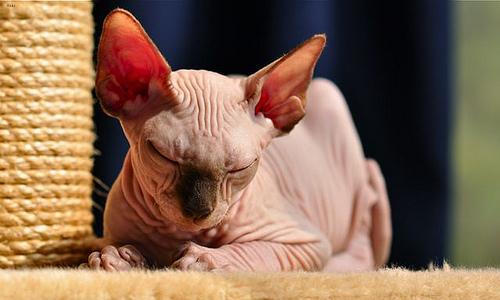
Breed: Sphynx